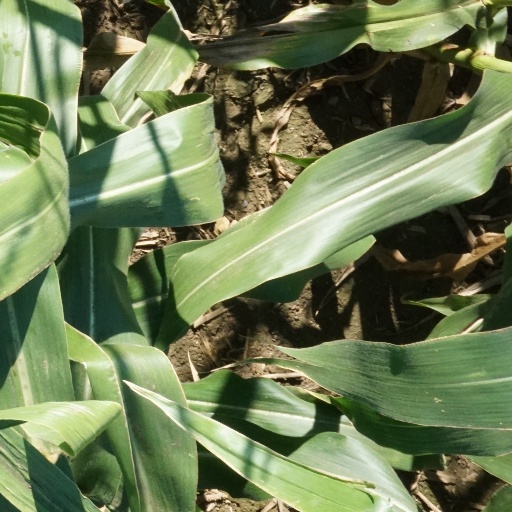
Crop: maize; corn